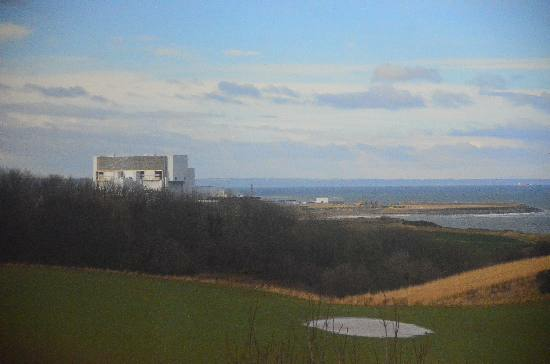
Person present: No